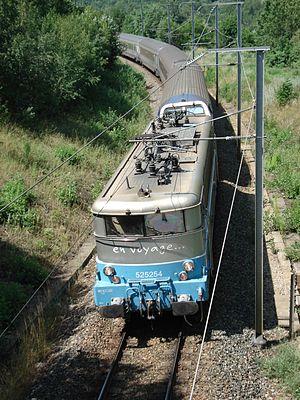
Locomotive SNCF BB 25254 SNCF et sa livrée ""en voyage"""